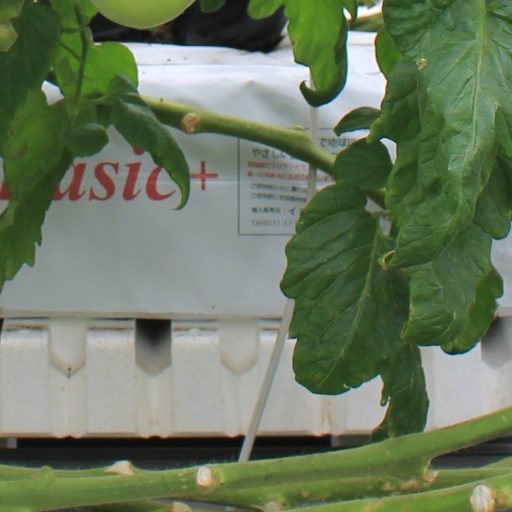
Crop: tomato